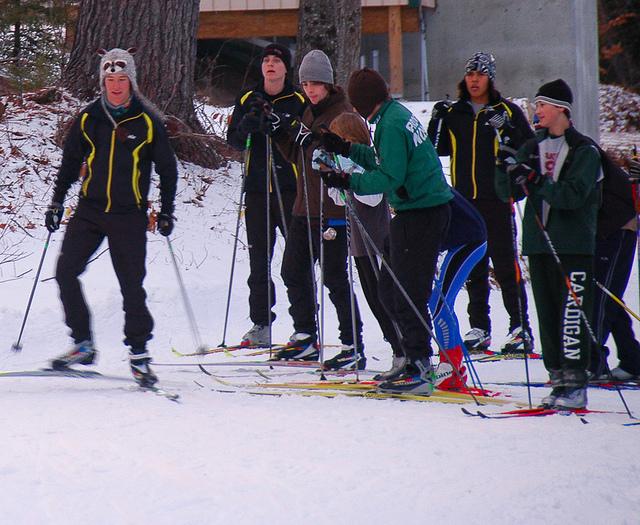
a group of people standing on skis in the snow